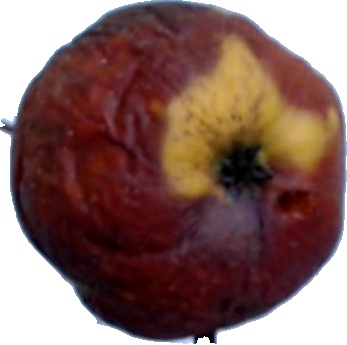
Label: apple_rotten_1